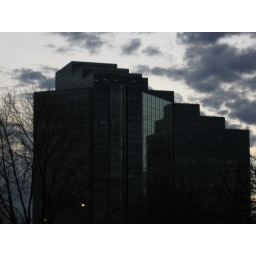
No glorious colors in this sunset, but I like the clouds and the building reflecting itself.